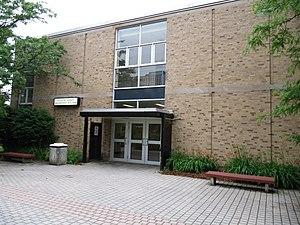
L’Université de Waterloo est une université publique de recherche canadienne située à Waterloo, en Ontario. Elle trouve ses racines au sein d’une institution du nom de Waterloo College Associate Faculties, fondée en 1955, qui fut associée au Waterloo College. C’est cependant en 1957 que l’Université de Waterloo est fondée par les docteurs Gerald Hagey et Ira G. Needles.